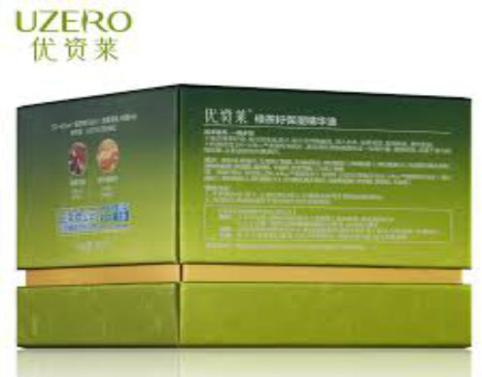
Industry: Necessities